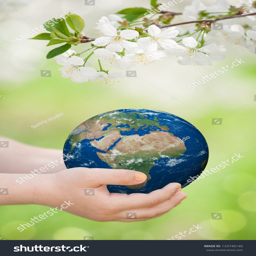
child holding world in hands against green spring background .